Tochi Onyebuchi

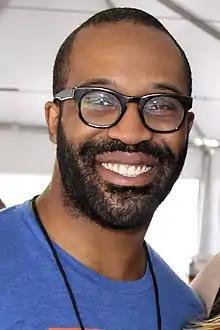
Onyebuchi at the 2017 Texas Book Festival

Tochi Onyebuchi (born October 4, 1987) is an American science fiction and fantasy writer and former civil rights lawyer. His 2020 novella, "Riot Baby", received an Alex Award from the American Library Association and the World Fantasy Award in 2021. He is known for incorporating civil rights and Afrofuturism into his stories and novels.